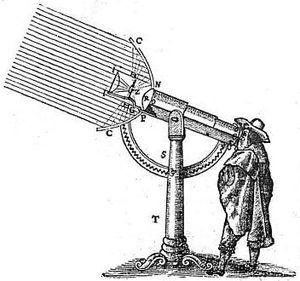
La Dioptrique est un traité de René Descartes sur l'optique qui fait partie des essais complétant le Discours de la méthode de 1637. Descartes y énonce la loi des sinus concernant la réfraction.